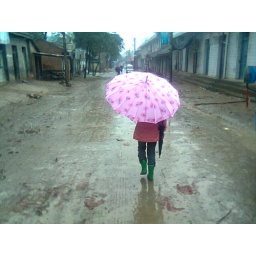
a pink girl in a raining day